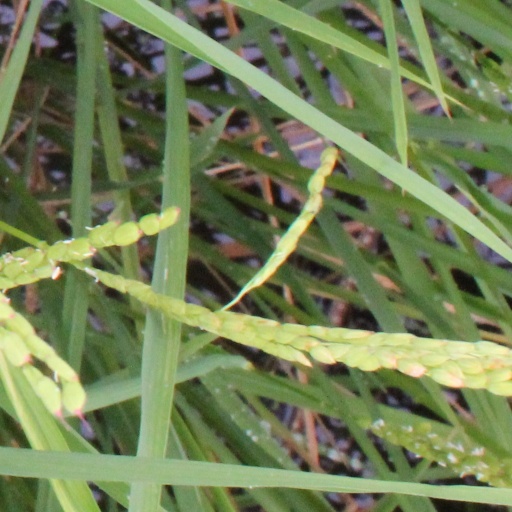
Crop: rice